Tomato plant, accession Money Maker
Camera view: bottom (45 deg); turntable rotation: 60 degrees
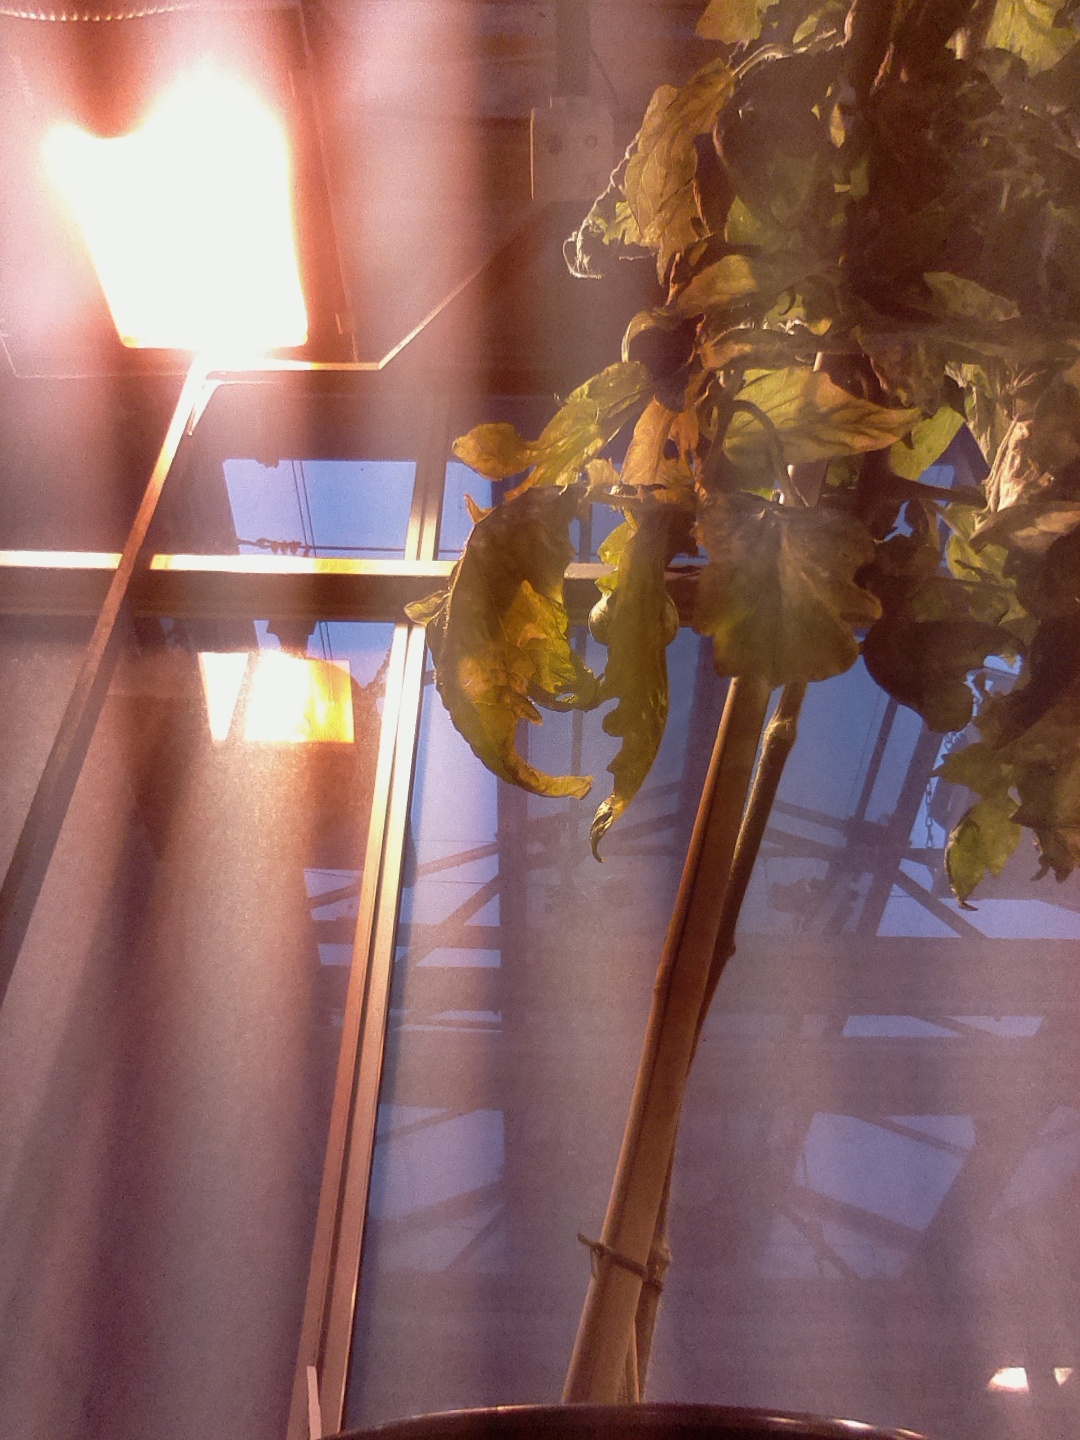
BBCH growth stage 74: 40%-50% of final fruit size